DB Cargo UK

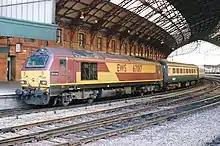
Class 67 on a First Great Western service at Bristol Temple Meads station in April 2009

EWS inherited a fleet of 1,231 locomotives from its British Rail acquisitions. This fleet, which was mainly diesel powered, had an average age in excess of 30 years; furthermore, roughly 300 were inoperable, having been cannibalised for spares. To enable the company to offer lower pricing to customers, EWS needed to reduce operating costs and increase availability, and quickly concluded that this goal would require new traction to be procured.